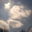
Label: cloud